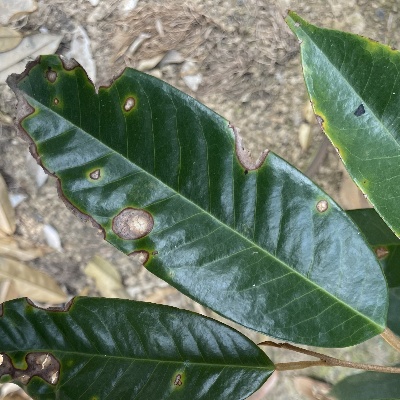
Label: Leaf_Phomopsis